Benjamin of Petrograd

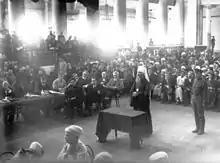
Metropolitan Benjamin addressing the Court during his 1922 show trial for anti-Soviet agitation.

He was tried by a drumhead revolutionary tribunal with ten other defendants from 10 June to 5 July. Whenever Benjamin entered the courtroom for his trial, people stood up for him and he blessed them. In addition to anti-Soviet agitation, Metropolitan Benjamin stood accused of, "entering with evil intent into an agreement with... the Soviet Government... and thereby obtaining a relaxation of the decree on the requisitioning of valuables", and obstructing the efforts of the Renovationists to gain control of his Diocese.